Chihuahuan Desert Nature Center and Botanical Gardens

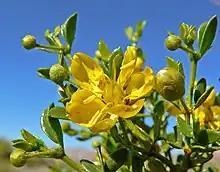
Chihuahuan Desert Nature Center and Botanical Gardens

Exhibits include one about the geologic history of the Davis Mountains and how culture and history are linked to geology; another highlights the history, geology, and culture of mining in the desert region.